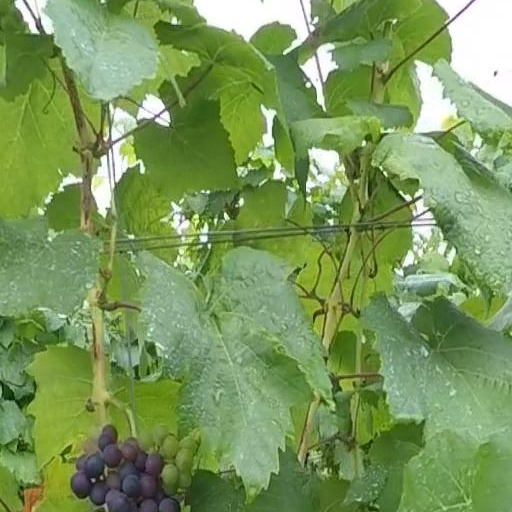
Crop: grape